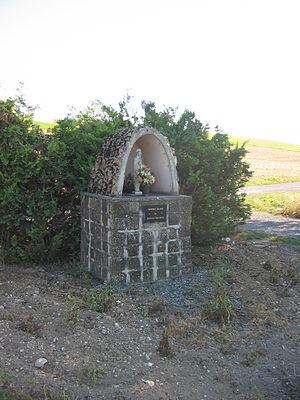
Chapelle Recouvrance Banogne-Recouvrance Ardennes France